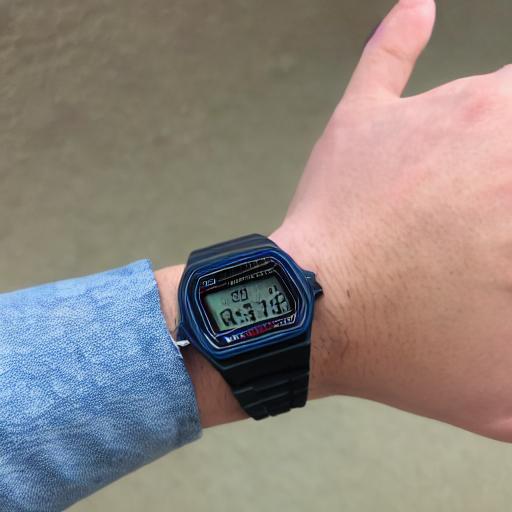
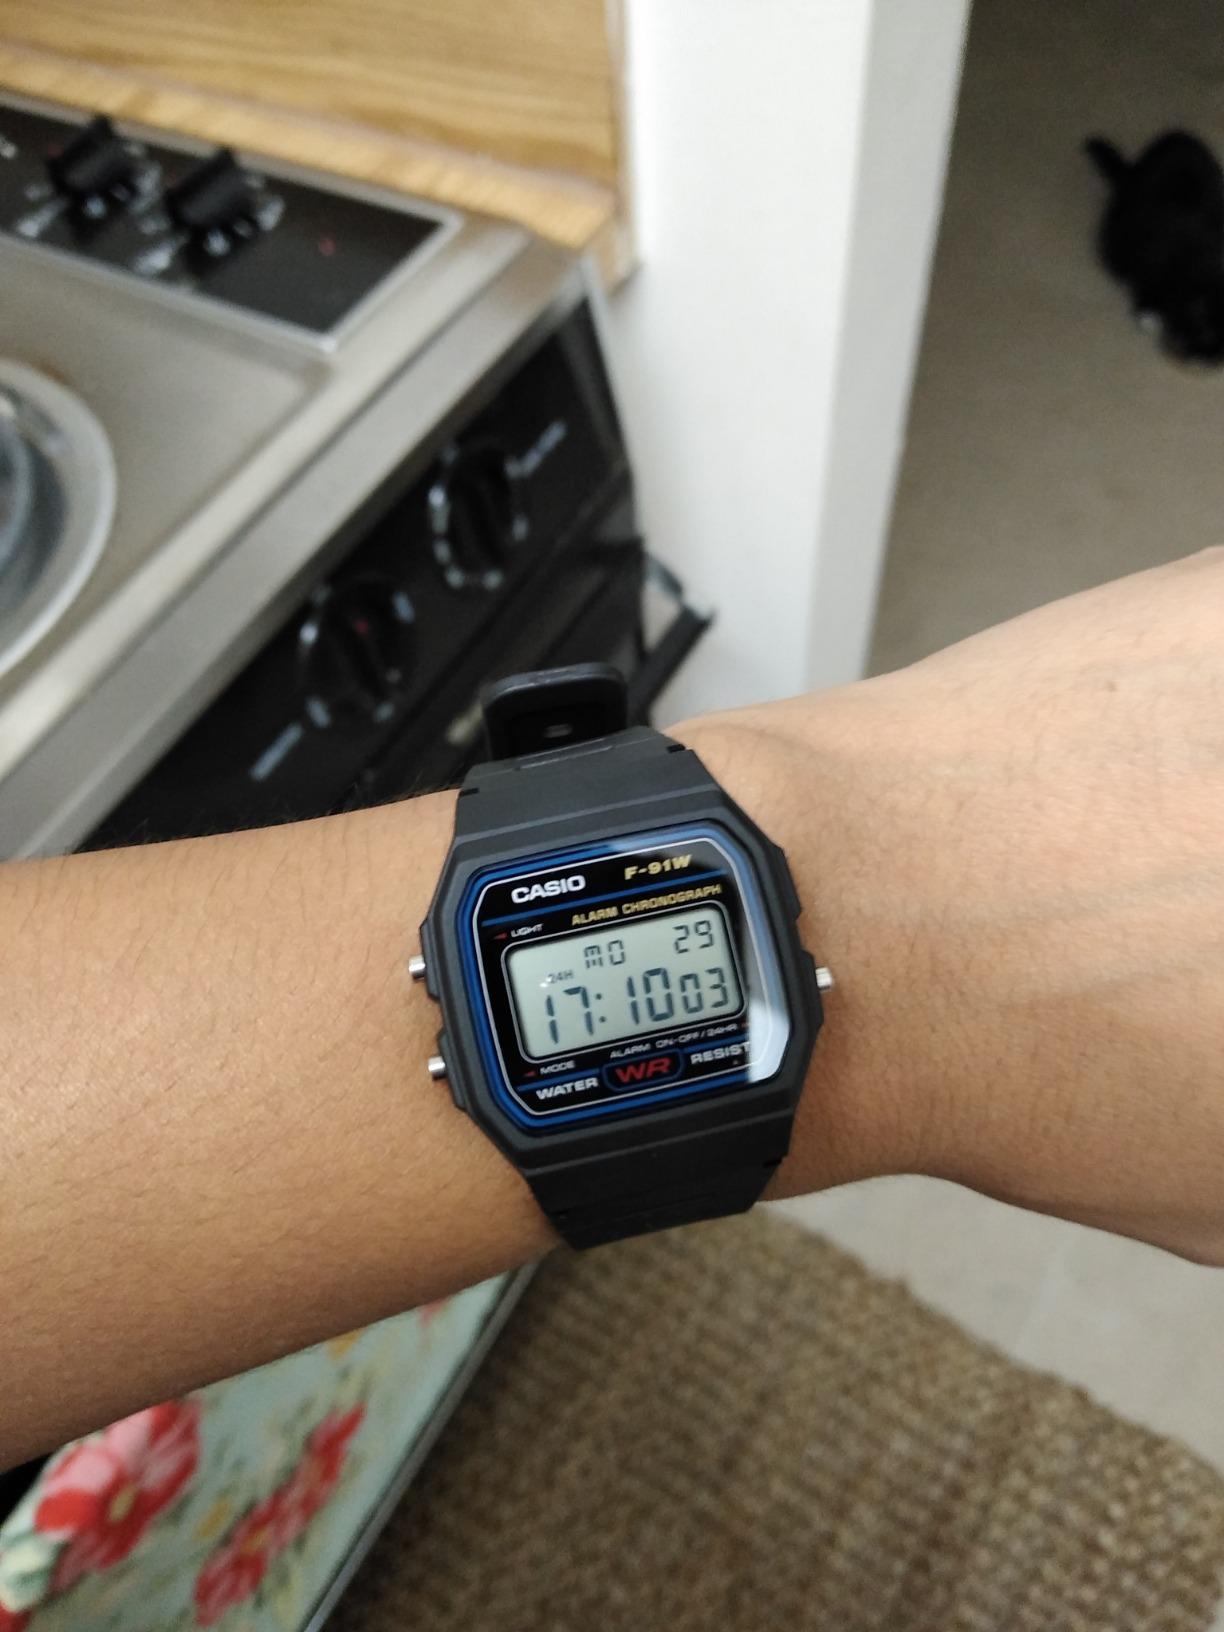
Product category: accessories_watch
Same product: no